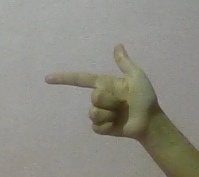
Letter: yaa